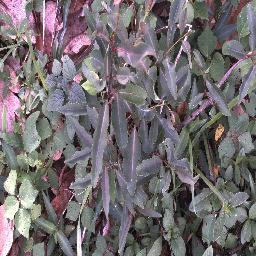
Label: rubber_vine